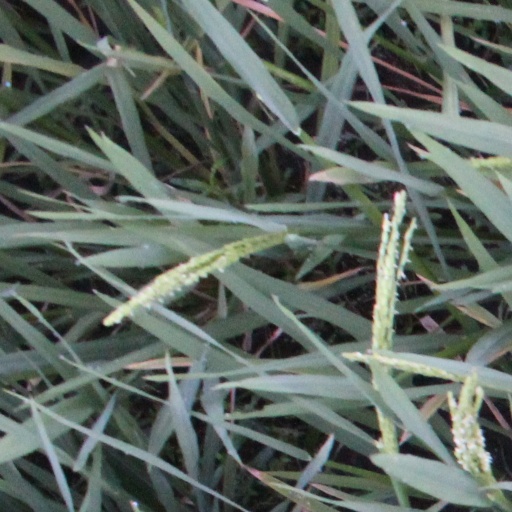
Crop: rice